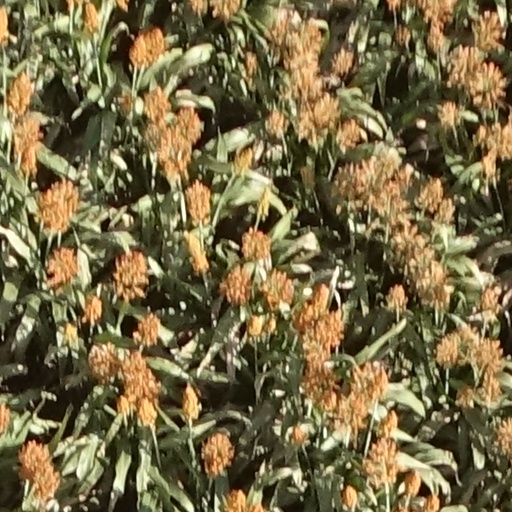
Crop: sorghum